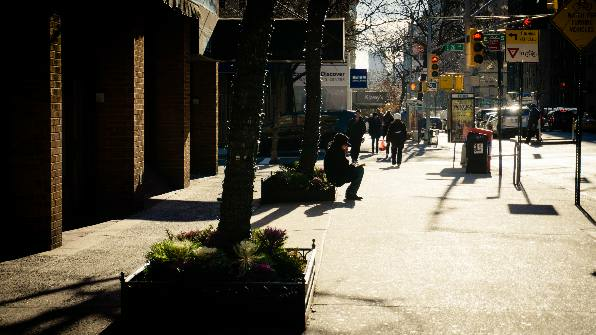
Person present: Yes